Dr. Panjabrao Deshmukh Krishi Vidyapeeth

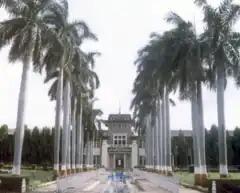
Dr. Panjabrao Deshmukh Krishi Vidyapeeth at Akola, Maharashtra (PDKV) - Agricultural University

Dr. Panjabrao Deshmukh Krishi Vidyapeeth (PDKV or PKV) is an agricultural university located at Akola, in Maharashtra, India, in the Vidarbha region. The university is responsible for agricultural education, research and extension education along with breeder and foundation seed programmes.